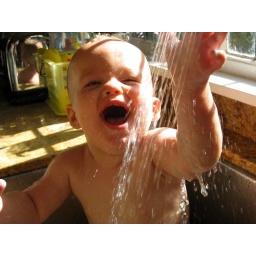
His new favorite is showering in the kitchen sink. He loves to play in the stream of water